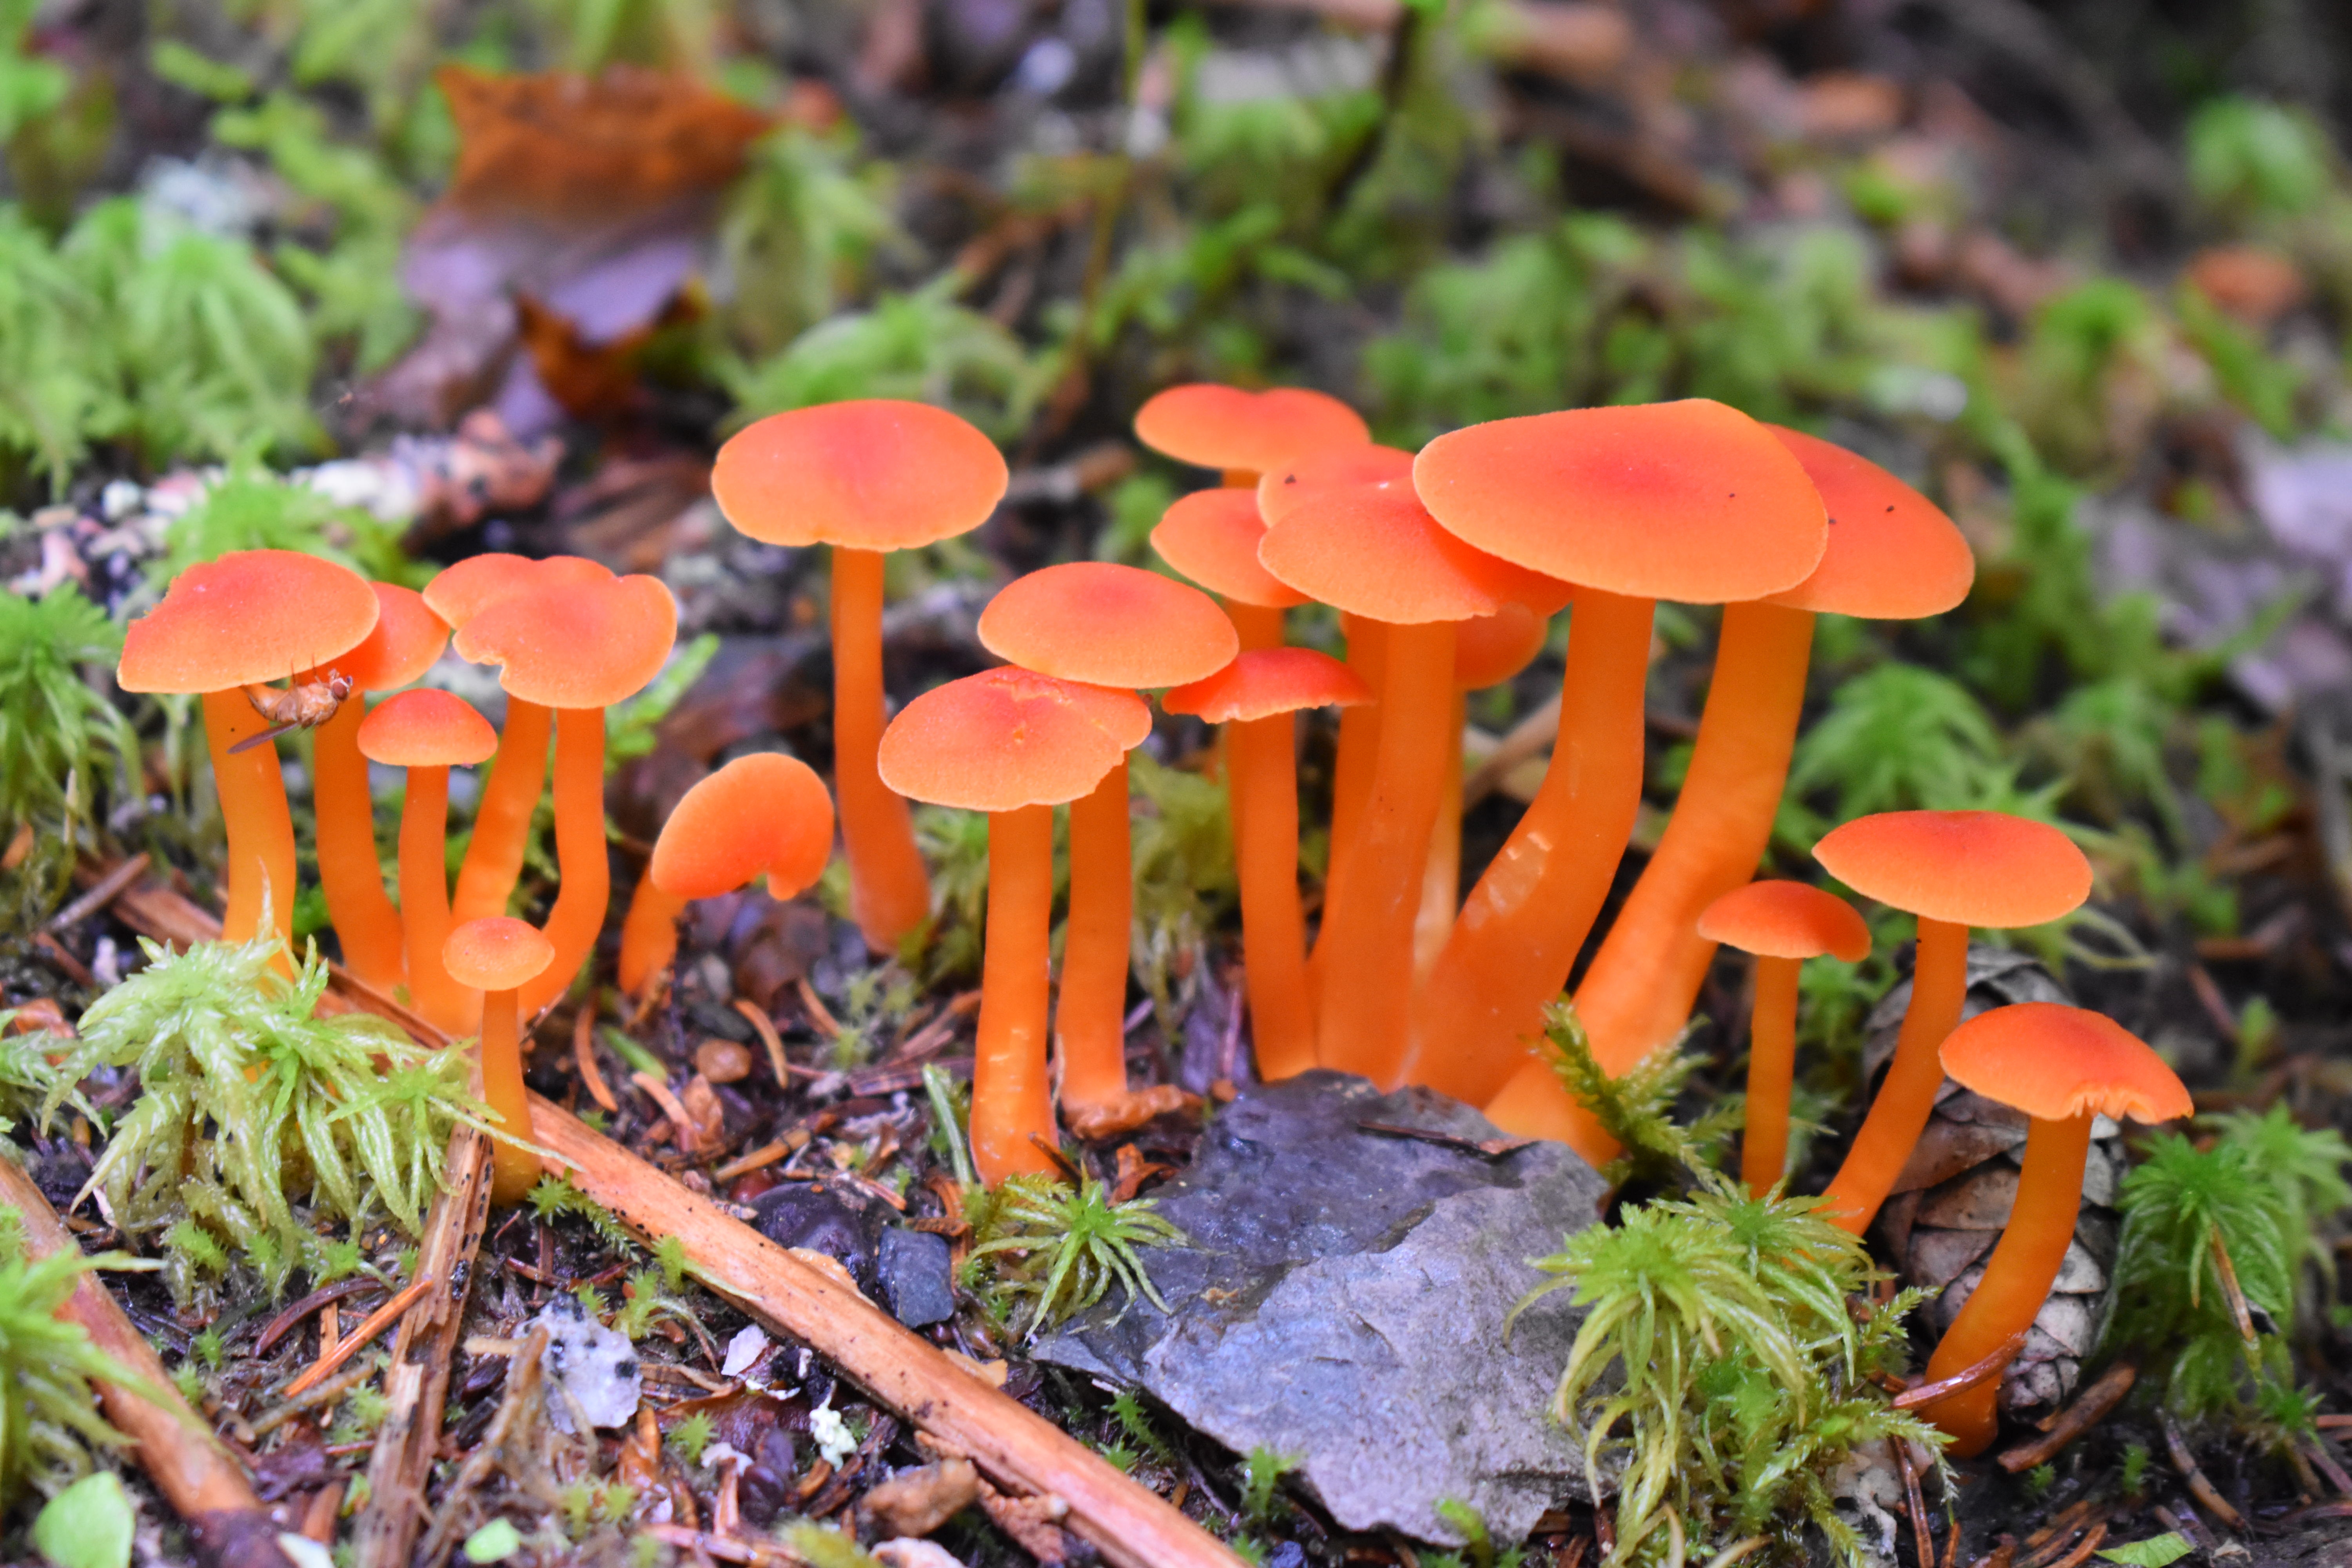
mushroom, mushrooms, fungi, fungus, mycology, outdoors, woods, forest, moss, edible mushroom, agaric, agaricomycetes, agaricaceae, agaricus, medicinal mushroom, bolete